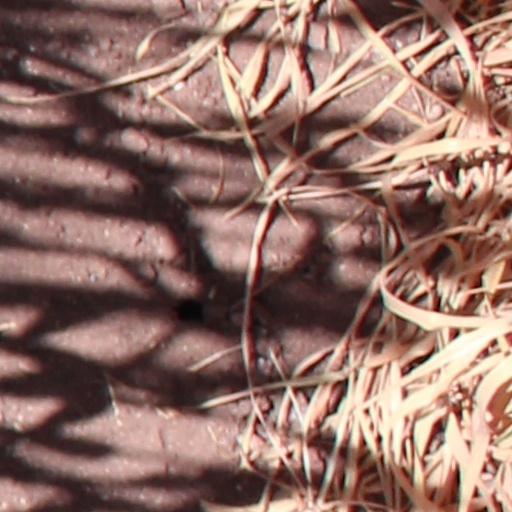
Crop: wheat